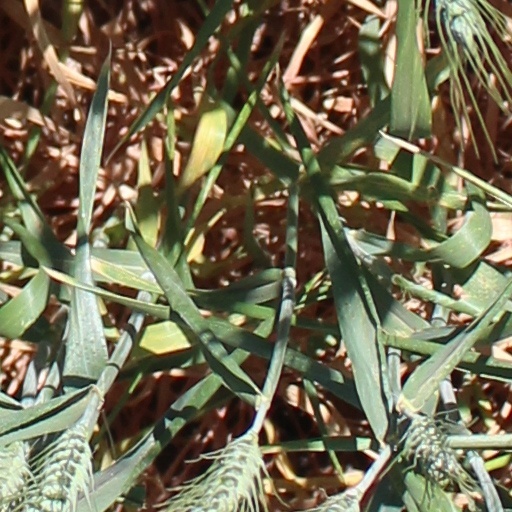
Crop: wheat